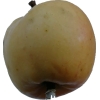
Label: Apple 14